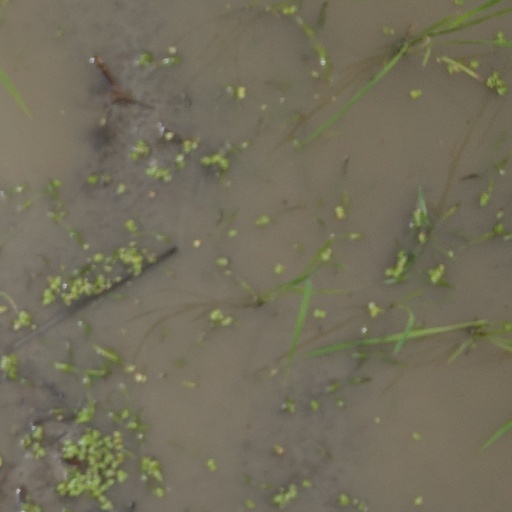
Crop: rice